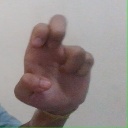
अक्षर: अ